Death Is Called Engelchen

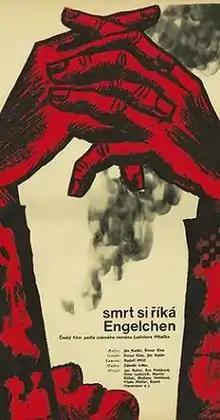
Film poster

Death Is Called Engelchen is a 1963 Czechoslovak war film directed by Ján Kadár and Elmar Klos. It was entered into the 3rd Moscow International Film Festival where it won a Golden Prize.